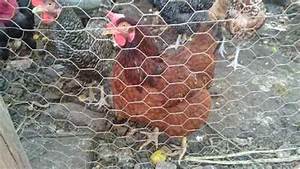
Label: chicken